Dragée

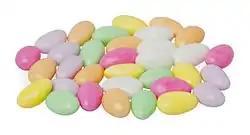
Classic Jordan almonds

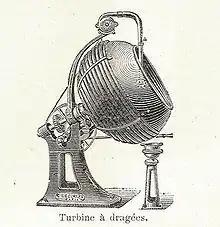
Spinner (turbine) used to apply sugar to the candies

In their most classic form of dragée and comfit, Jordan almonds, also known as koufeta, consist of almonds which are sugar panned in various pastel colors.